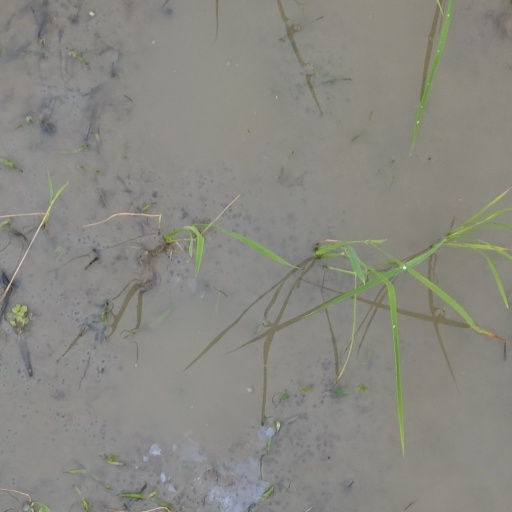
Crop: rice